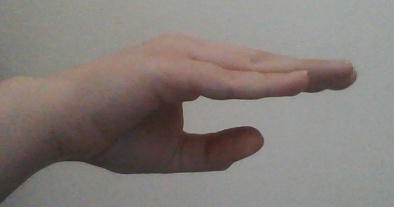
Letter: jeem